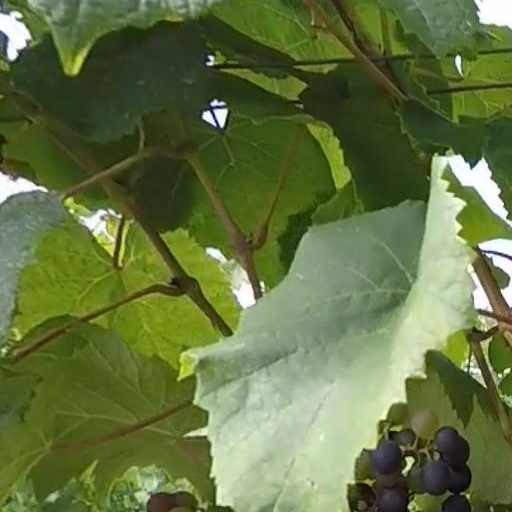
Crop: grape